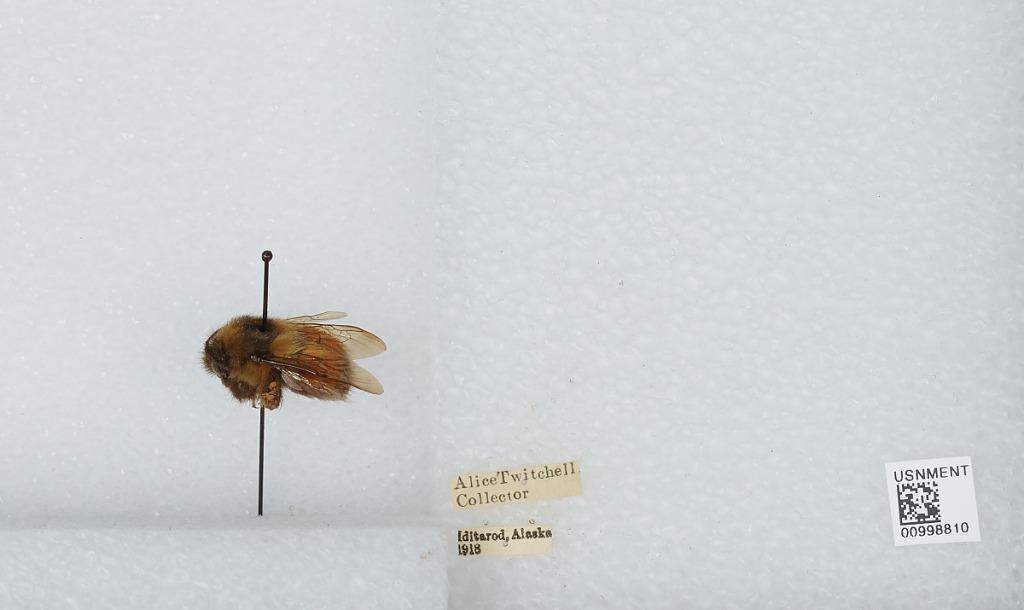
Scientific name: Bombus (Pyrobombus) melanopygus Nylander
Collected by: A. Twitchell
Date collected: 1918--
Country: United States
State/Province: Alaska